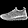
Label: Sneaker